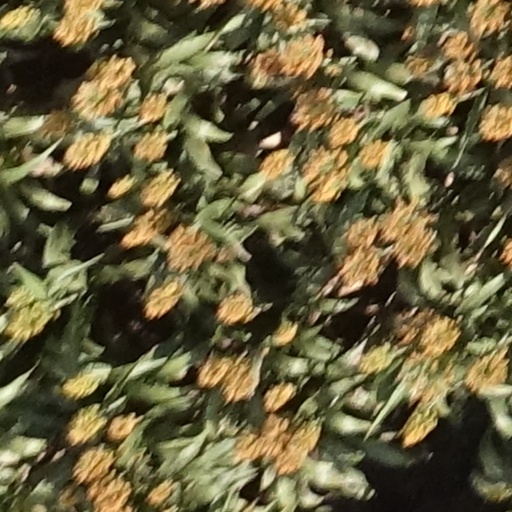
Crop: sorghum